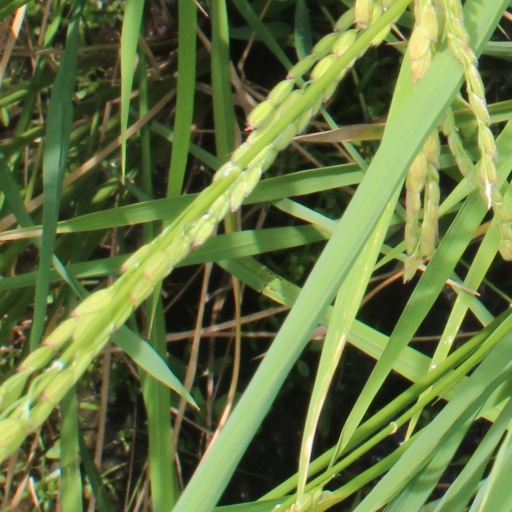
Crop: rice